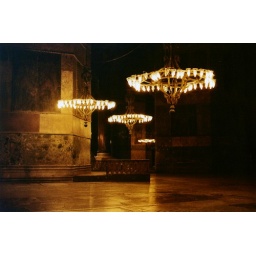
Large hanging lamps inside a building in Turkey. Photograph by Merle Domer.